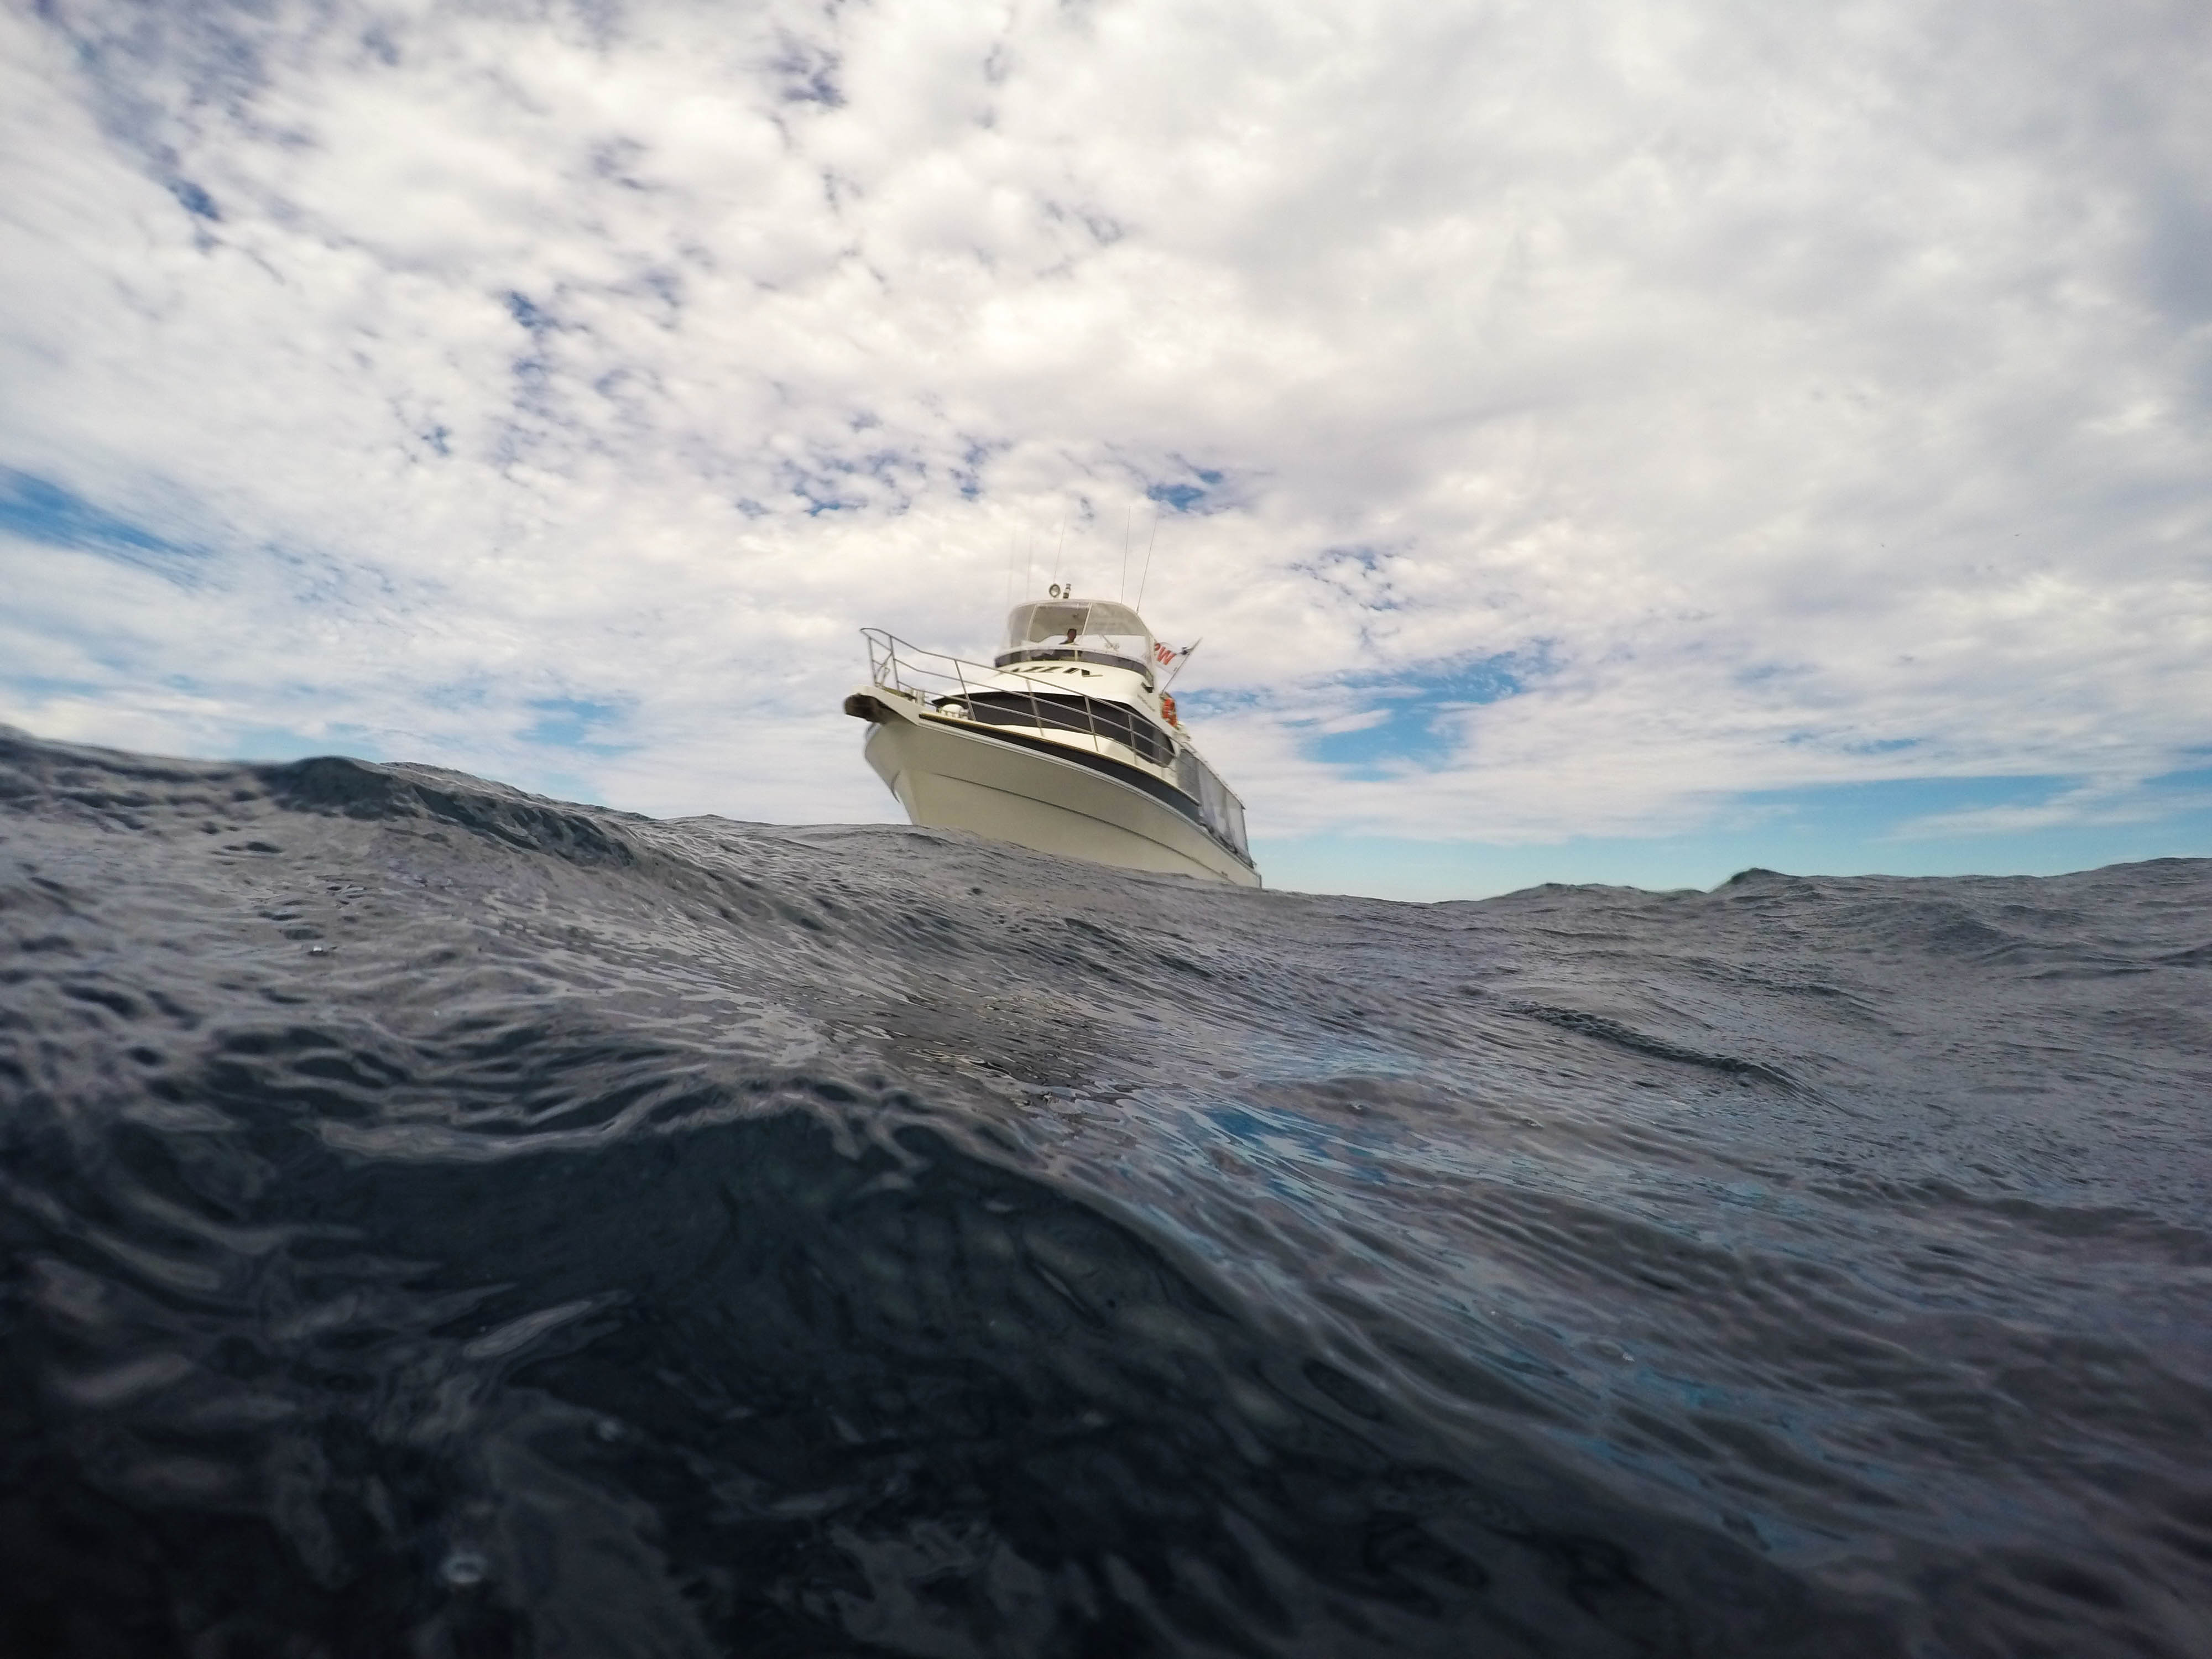
sea, coast, water, ocean, sky, boat, wave, ship, vehicle, yacht, clouds, boating, watercraft, passenger ship, luxury yacht, wind wave